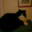
Label: cat